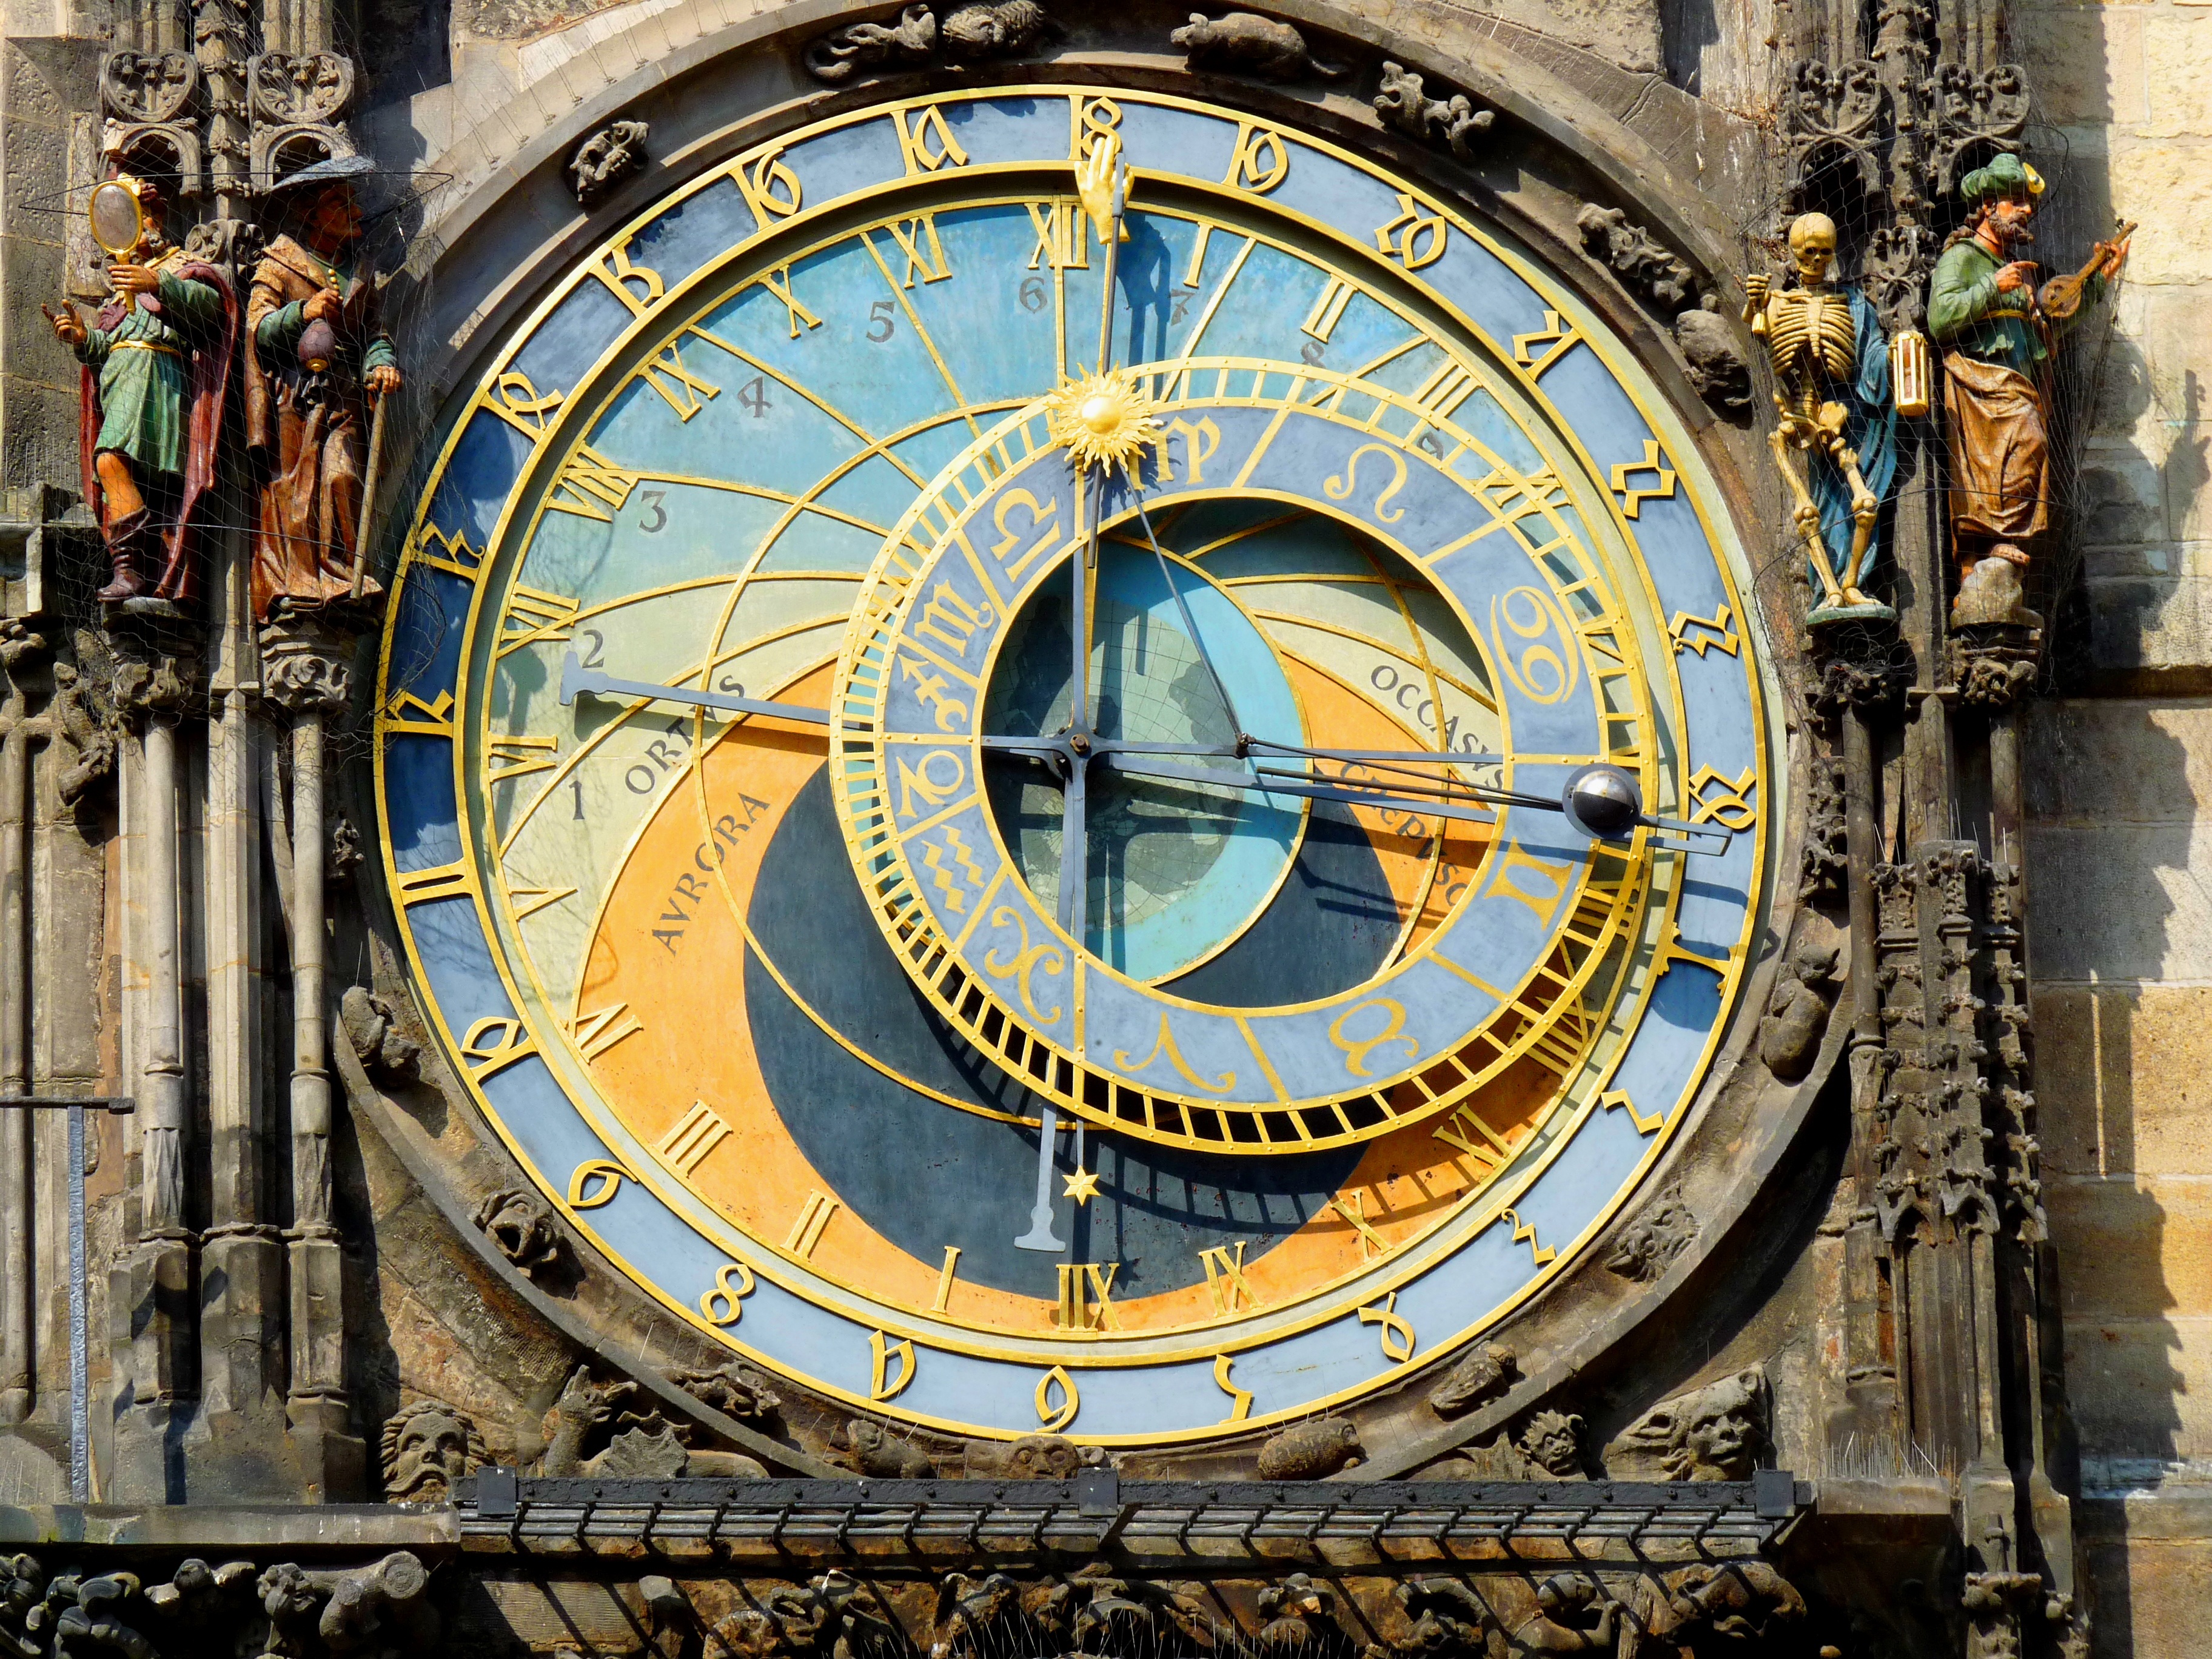
window, clock, prague, old town, astronomical clock, watches